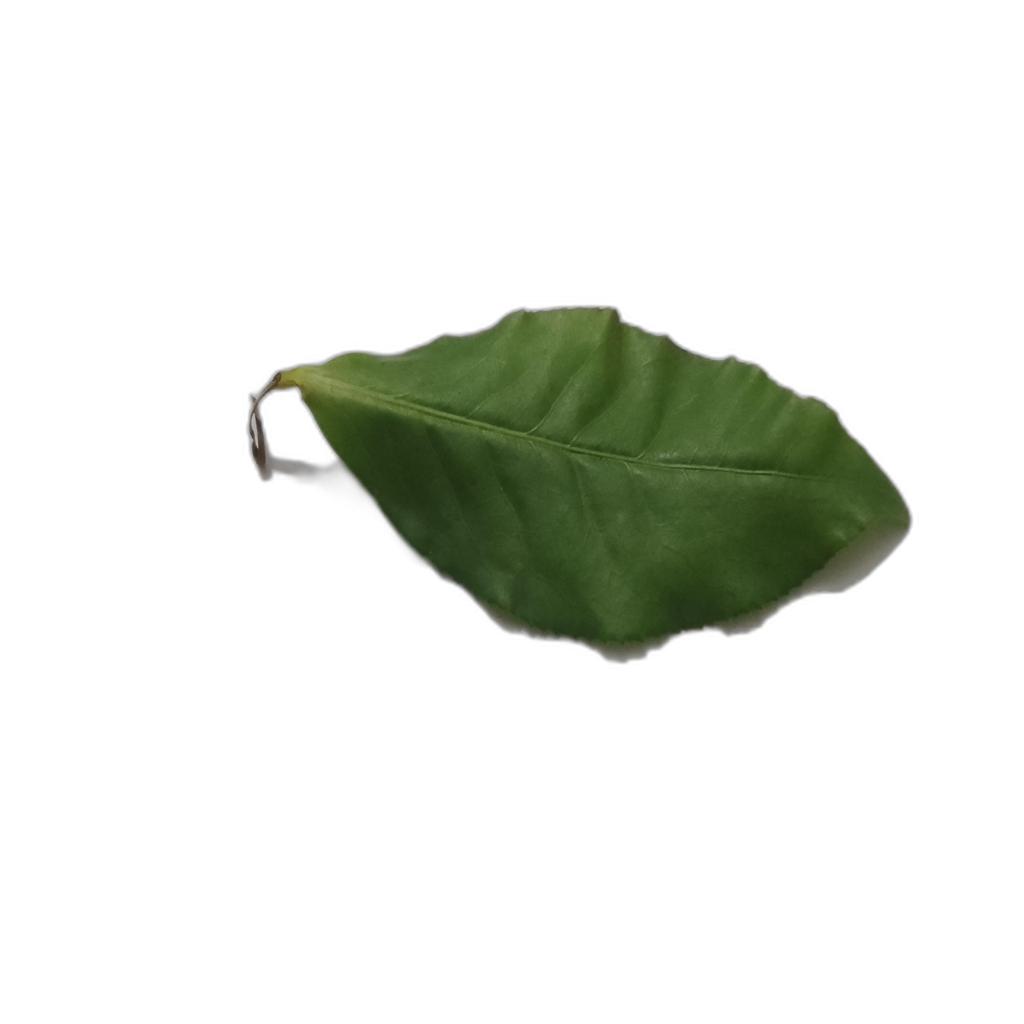
Label: Healthy